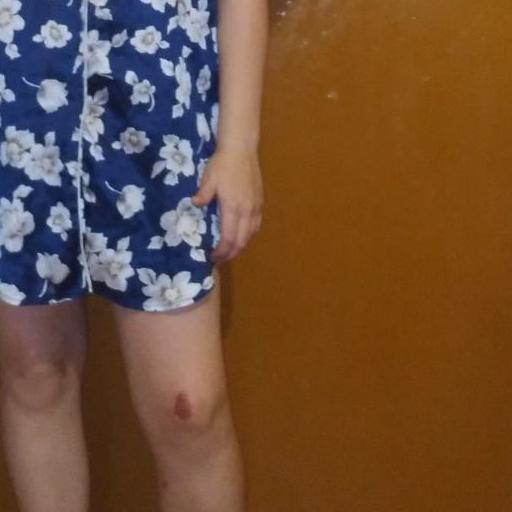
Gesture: no_gesture